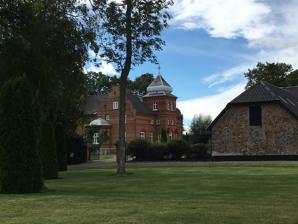
Building: Snertingegård
Country: Denmark
Year built: 1857
Manor house near Vordingborg, Denmark Snertingegård General information Location Fæbyvej 121 4760 Vordingborg Country Denmark Coordinates 55°3′54.7″N 11°55′11.4″E / 55.065194°N 11.919833°E / 55.065194; 11.919833 Completed 1857 Snertingegård , also known simply as Snertinge , is a manor house and estate located just north of Vordingborg , in southeastern Denmark . It was one of 12 manors established after Vordingborg Cavalry District was dissolved in 1774. The Renaissance Revival style main building  and home farm were built for Defence Minister Christian Frederik Hansen in 1857 from designs by Ferdinand Meldahl . Both buildings were listed on the Danish registry of protected buildings and places in 1978. History Early history Reinhard Iselin painted by Georg Mathias Fuchs , 1766 In 1769, it was decided to sell Vordingborg Cavalry District. In 1774, it was therefore  into 12 estates and sold in public auction. The auction took place at Vordingvorg Castle on 27 September. Snertingegård was sold to the wealthy merchant Reinhard Iselin from Copenhagen . He was also the buyer of Vordingborg Castle (renamed rosenfeldt ), Ladegård (renamed Iselingen and Avnøgård . Changing owners, 1804–1852 Christian Frederik Hansen In 1804, Iselin's heirs sold Snertingegård, Iselingen and Marienlyst to Hans Henrik Peter Reiersen (1750–1805). He was born in Vordingborg as the son of Andreas Jensen Reiersen, a Lutheran minister who later served as pastor at Frederiksborg Chapel . His wife Birgitta Christina Christine Bernth was the daughter of headmaster of Herlufsholm School Johan Ludvig Bernth. In 1810, Reiersen sold Snertingegård to S. Busk. After Busk's death in 1833, Snertingegård was acquired by P. Lund. Hansen and the new building On his death in 1852, Snertingegård was sold to Christian Frederik Hansen . He served as Minister of Defence in several governments. Nicoline Marie Berggren, who is believed to have been the illegitimate daughter of Bertel Thorvaldsen , grew up on the Snertingegård estate. Her mother, who had met Thorvaldsen at Nysø Manor , her previous workplace, worked for Hansen. Hansen's son Christian Frederik Gustav Hansen inherited he estate after his father's death. He was in turn succeeded by his own son, Edward Joachim Hansen. Edward Joachim Hansen's daughter, Agnes Nikoline Hansen, who was born on the estate in 1893, married the zoologist and educator Holger Valdemar Brøndsted. 20th century In 1905, Snertingegård was acquired by Ludvig Munthe Brun. His widow, Meta Brun, née Nielsen, sold it to P.F. Thymann in 1930. Architecture The main building dates from 1856 to 1857 and was designed by Ferdinand Meldahl with inspiration from Renaissance architecture . The building is constructed in red brick and stands on a foundation of boulders. It consists of a two-storey main wing with a short side wing. Towards the courtyard is a centrally placed quadratic tower topped by a dome. Surroundings Snertingegård is surrounded by a large garden. In Snertinge Mose, a bogland, is an important settlement from the Maglemosian culture (9,000-6,4000 b.c.). A large number tools of bone and flint as well as numerous animal bones from aurochs , moose, red deer and wild boar has been retrieved from the site. Today Snertingegård was purchased by Klaus Birger Liljegren Jønsson in 2004. He has previously been the owner of Fodbygaard at Nøstved . List of owners ( -1774) Kronen (1774-1781) Reinhard Iselin (1781-1804) Estate of Reinhard Iselin (1804-1810) Hans Henrik Peter Reiersen (1810-1833) S. Busk (1833- ) P. Lund ( -1852) Sophie Lund (1852-1873) Christian Frederik Hansen (1873-1875) Estate of Christian Frederik Hansen (1875-1899) G. Hansen (1899-1905) Hairs of  G. Hansen (1905-1927) Ludvig Munthe Brun (1927-1930) Meta Brun, née Nielsen (1930-1954) P.F. Thymann (2004- ) Klaus Birger Liljegren Jønsson References